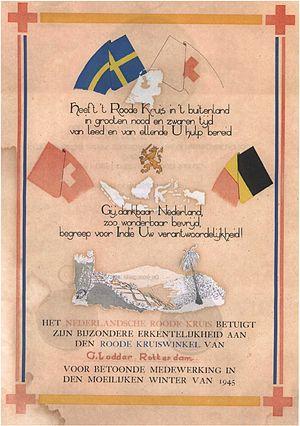
La famine aux Pays-Bas en 1944 eut lieu dans la partie des Pays-Bas occupée par les Allemands, en particulier dans les provinces densément peuplées de l'Ouest, près des grands fleuves, au cours de l'hiver de 1944-1945, à la fin de la Seconde Guerre mondiale. Un blocus allemand, pour punir la réticence des Néerlandais à soutenir l'effort de guerre nazi, coupa les livraisons de nourriture et de carburant depuis les zones agricoles. Environ 4,5 millions de personnes touchées par cette famine survécurent grâce aux soupes populaires et à peu près 22 000 décédèrent en raison de la famine. Les plus touchés, selon les registres de décès, furent les hommes âgés.